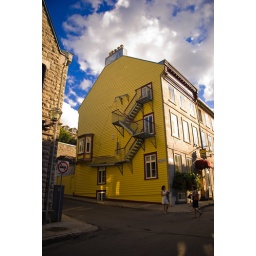
Bright yellow building at a street corner in Old Quebec.